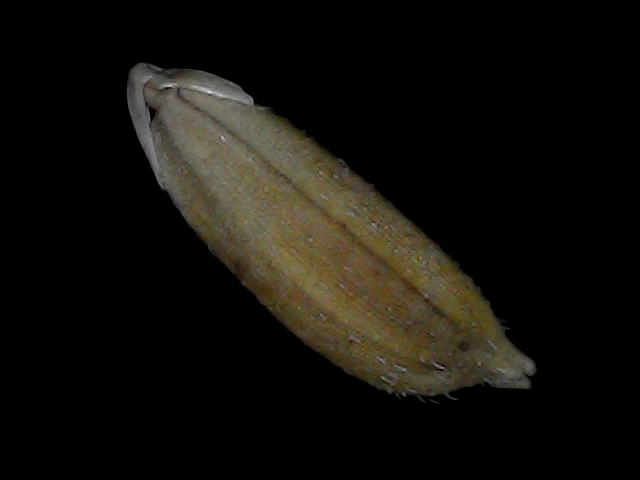
Rice variety: Bd93